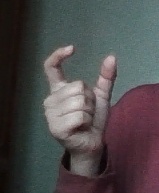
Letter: nun